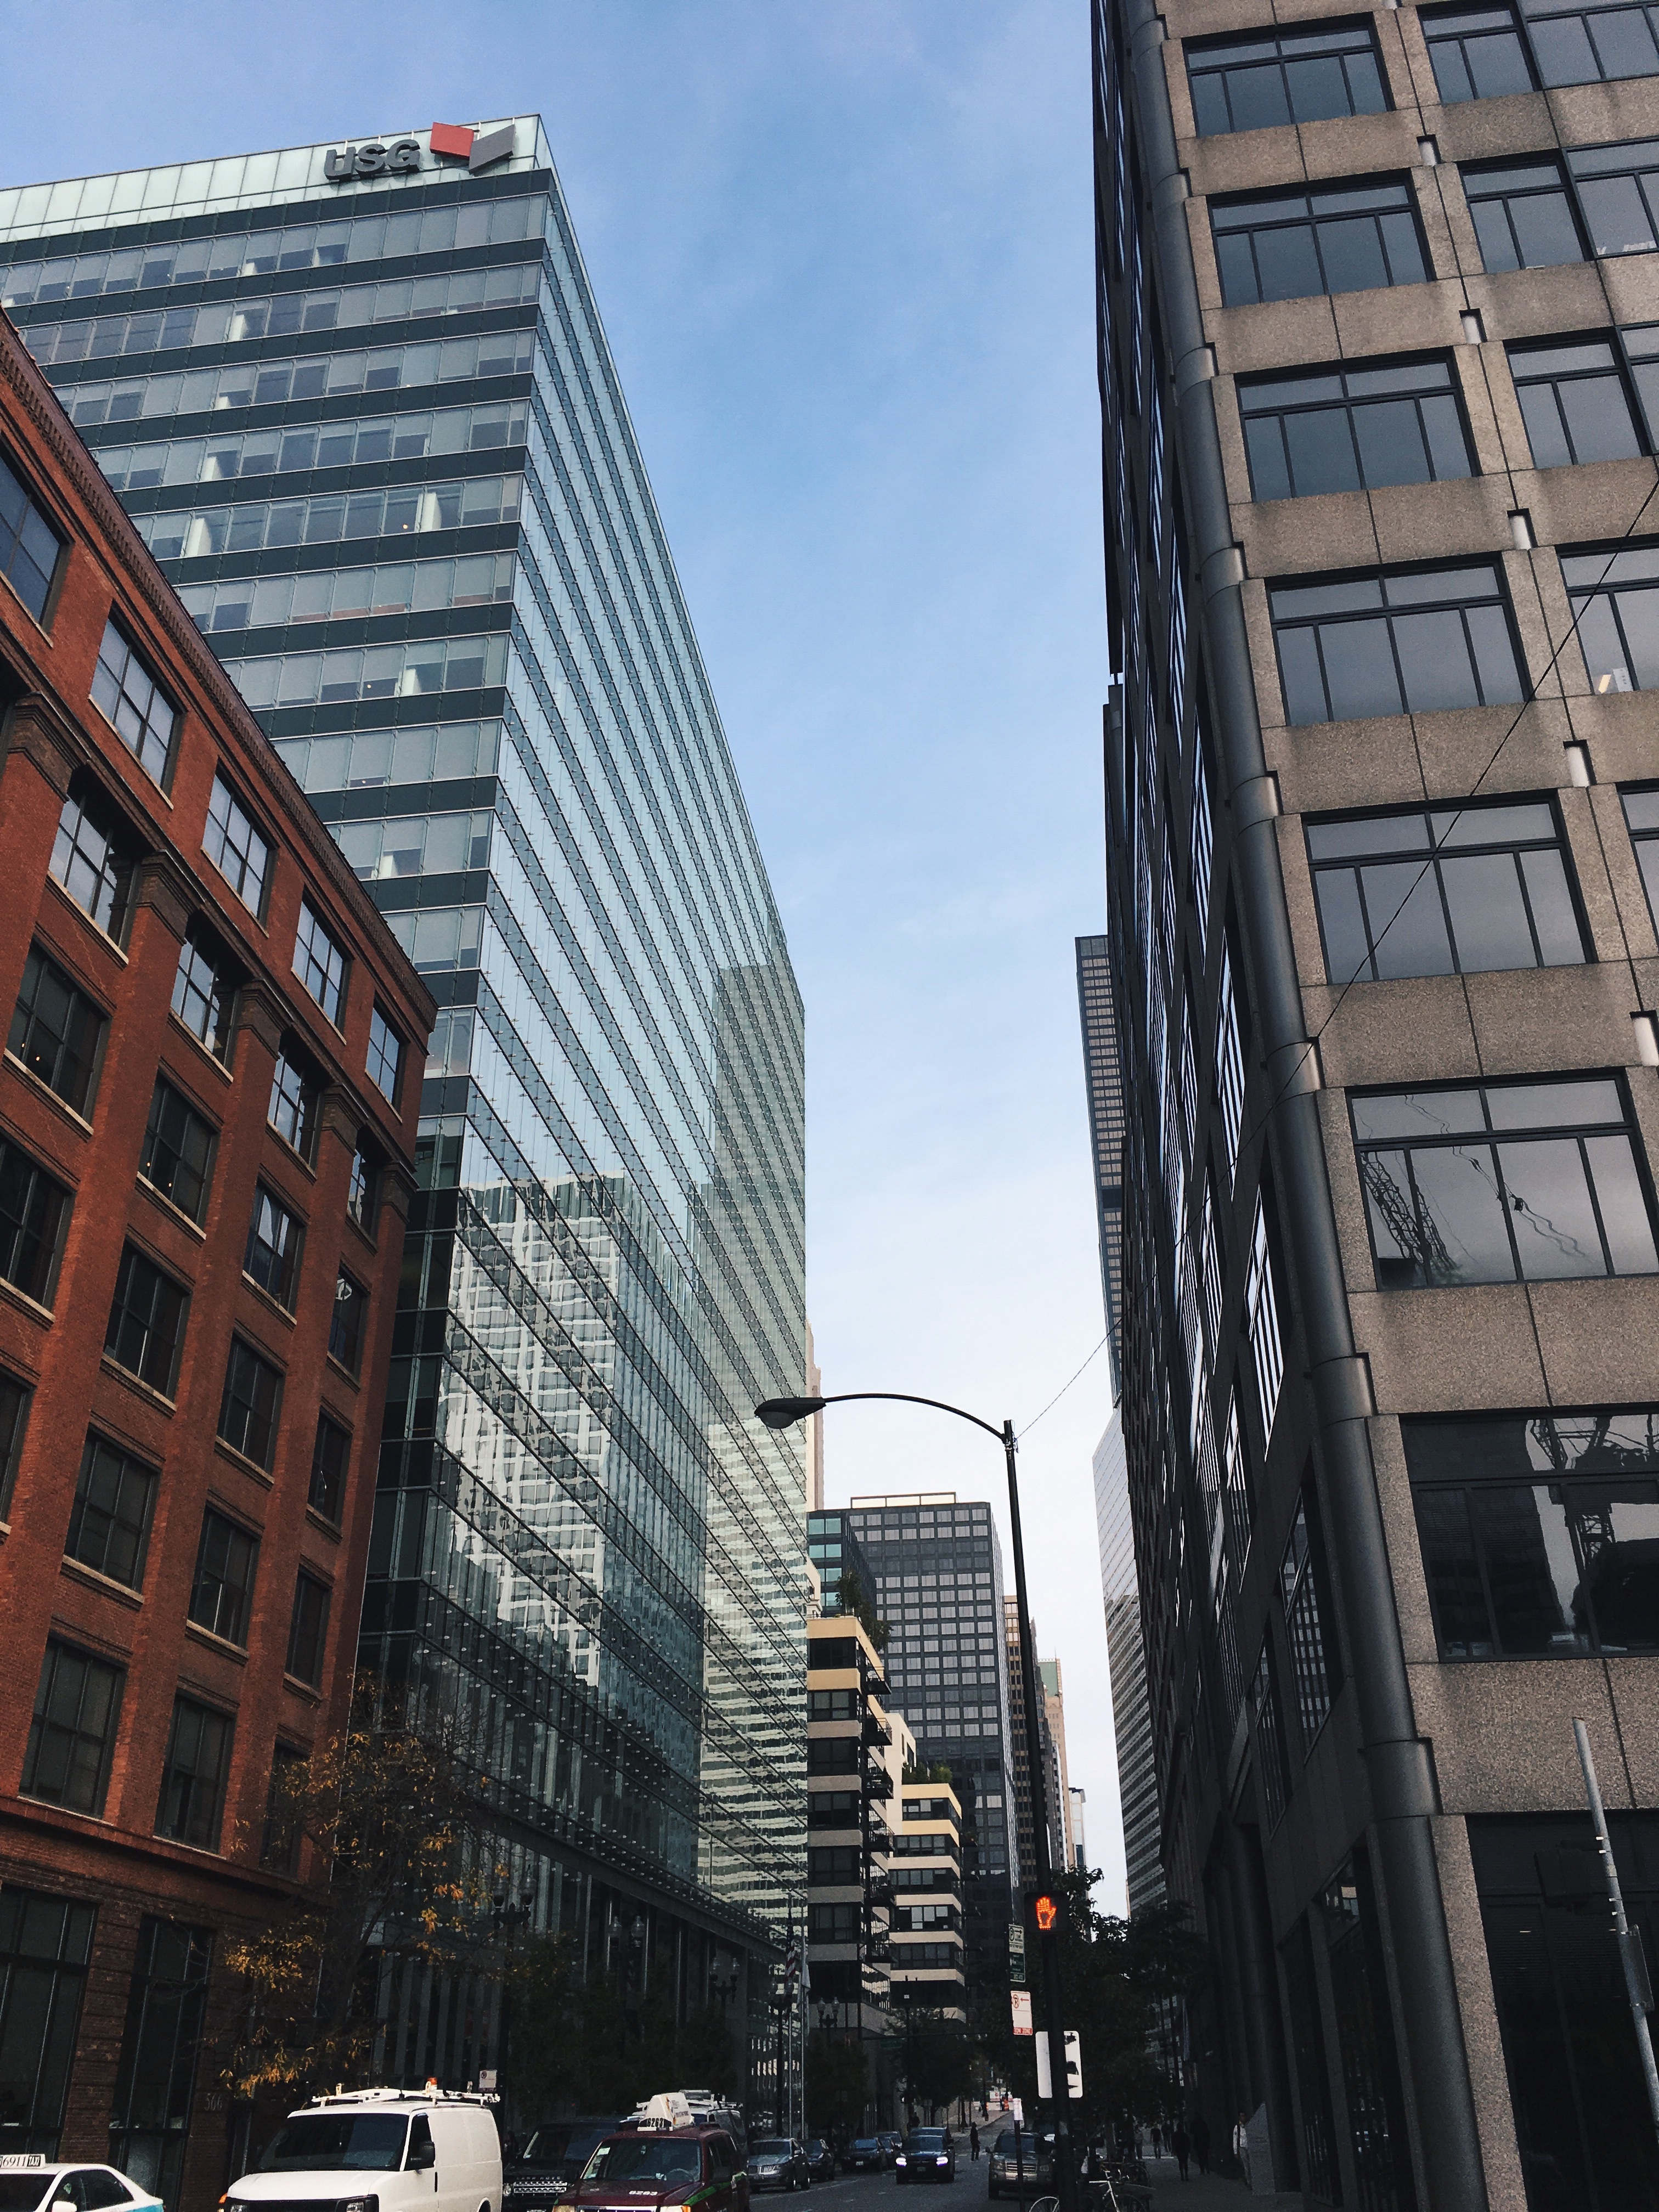
architecture, street, building, city, skyscraper, cityscape, downtown, tower, landmark, facade, tower block, metropolis, condominium, neighbourhood, urban area, residential area, human settlement, metropolitan area